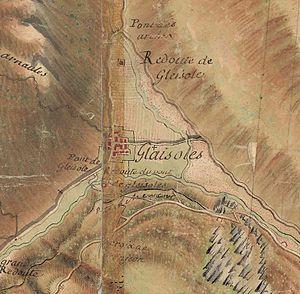
carte de Bourcet numérisé Paris, Nicolas-Alexandre et Olivier-Joseph, Extrait réduc JPG 30% Antoine-H
Pierre Joseph de Bourcet, né Pierre Bourcet le 1ᵉʳ mars 1700 à Usseaux, et mort le 14 octobre 1780 à Meylan, est lieutenant général des armées du roi et commandeur de l'ordre de Saint-Louis. Il sert en Italie et en Allemagne avant d'être nommé successivement commissaire principal pour la limite des frontières de Dauphiné, de Provence et de Bourgogne puis commandant en second du Dauphiné.